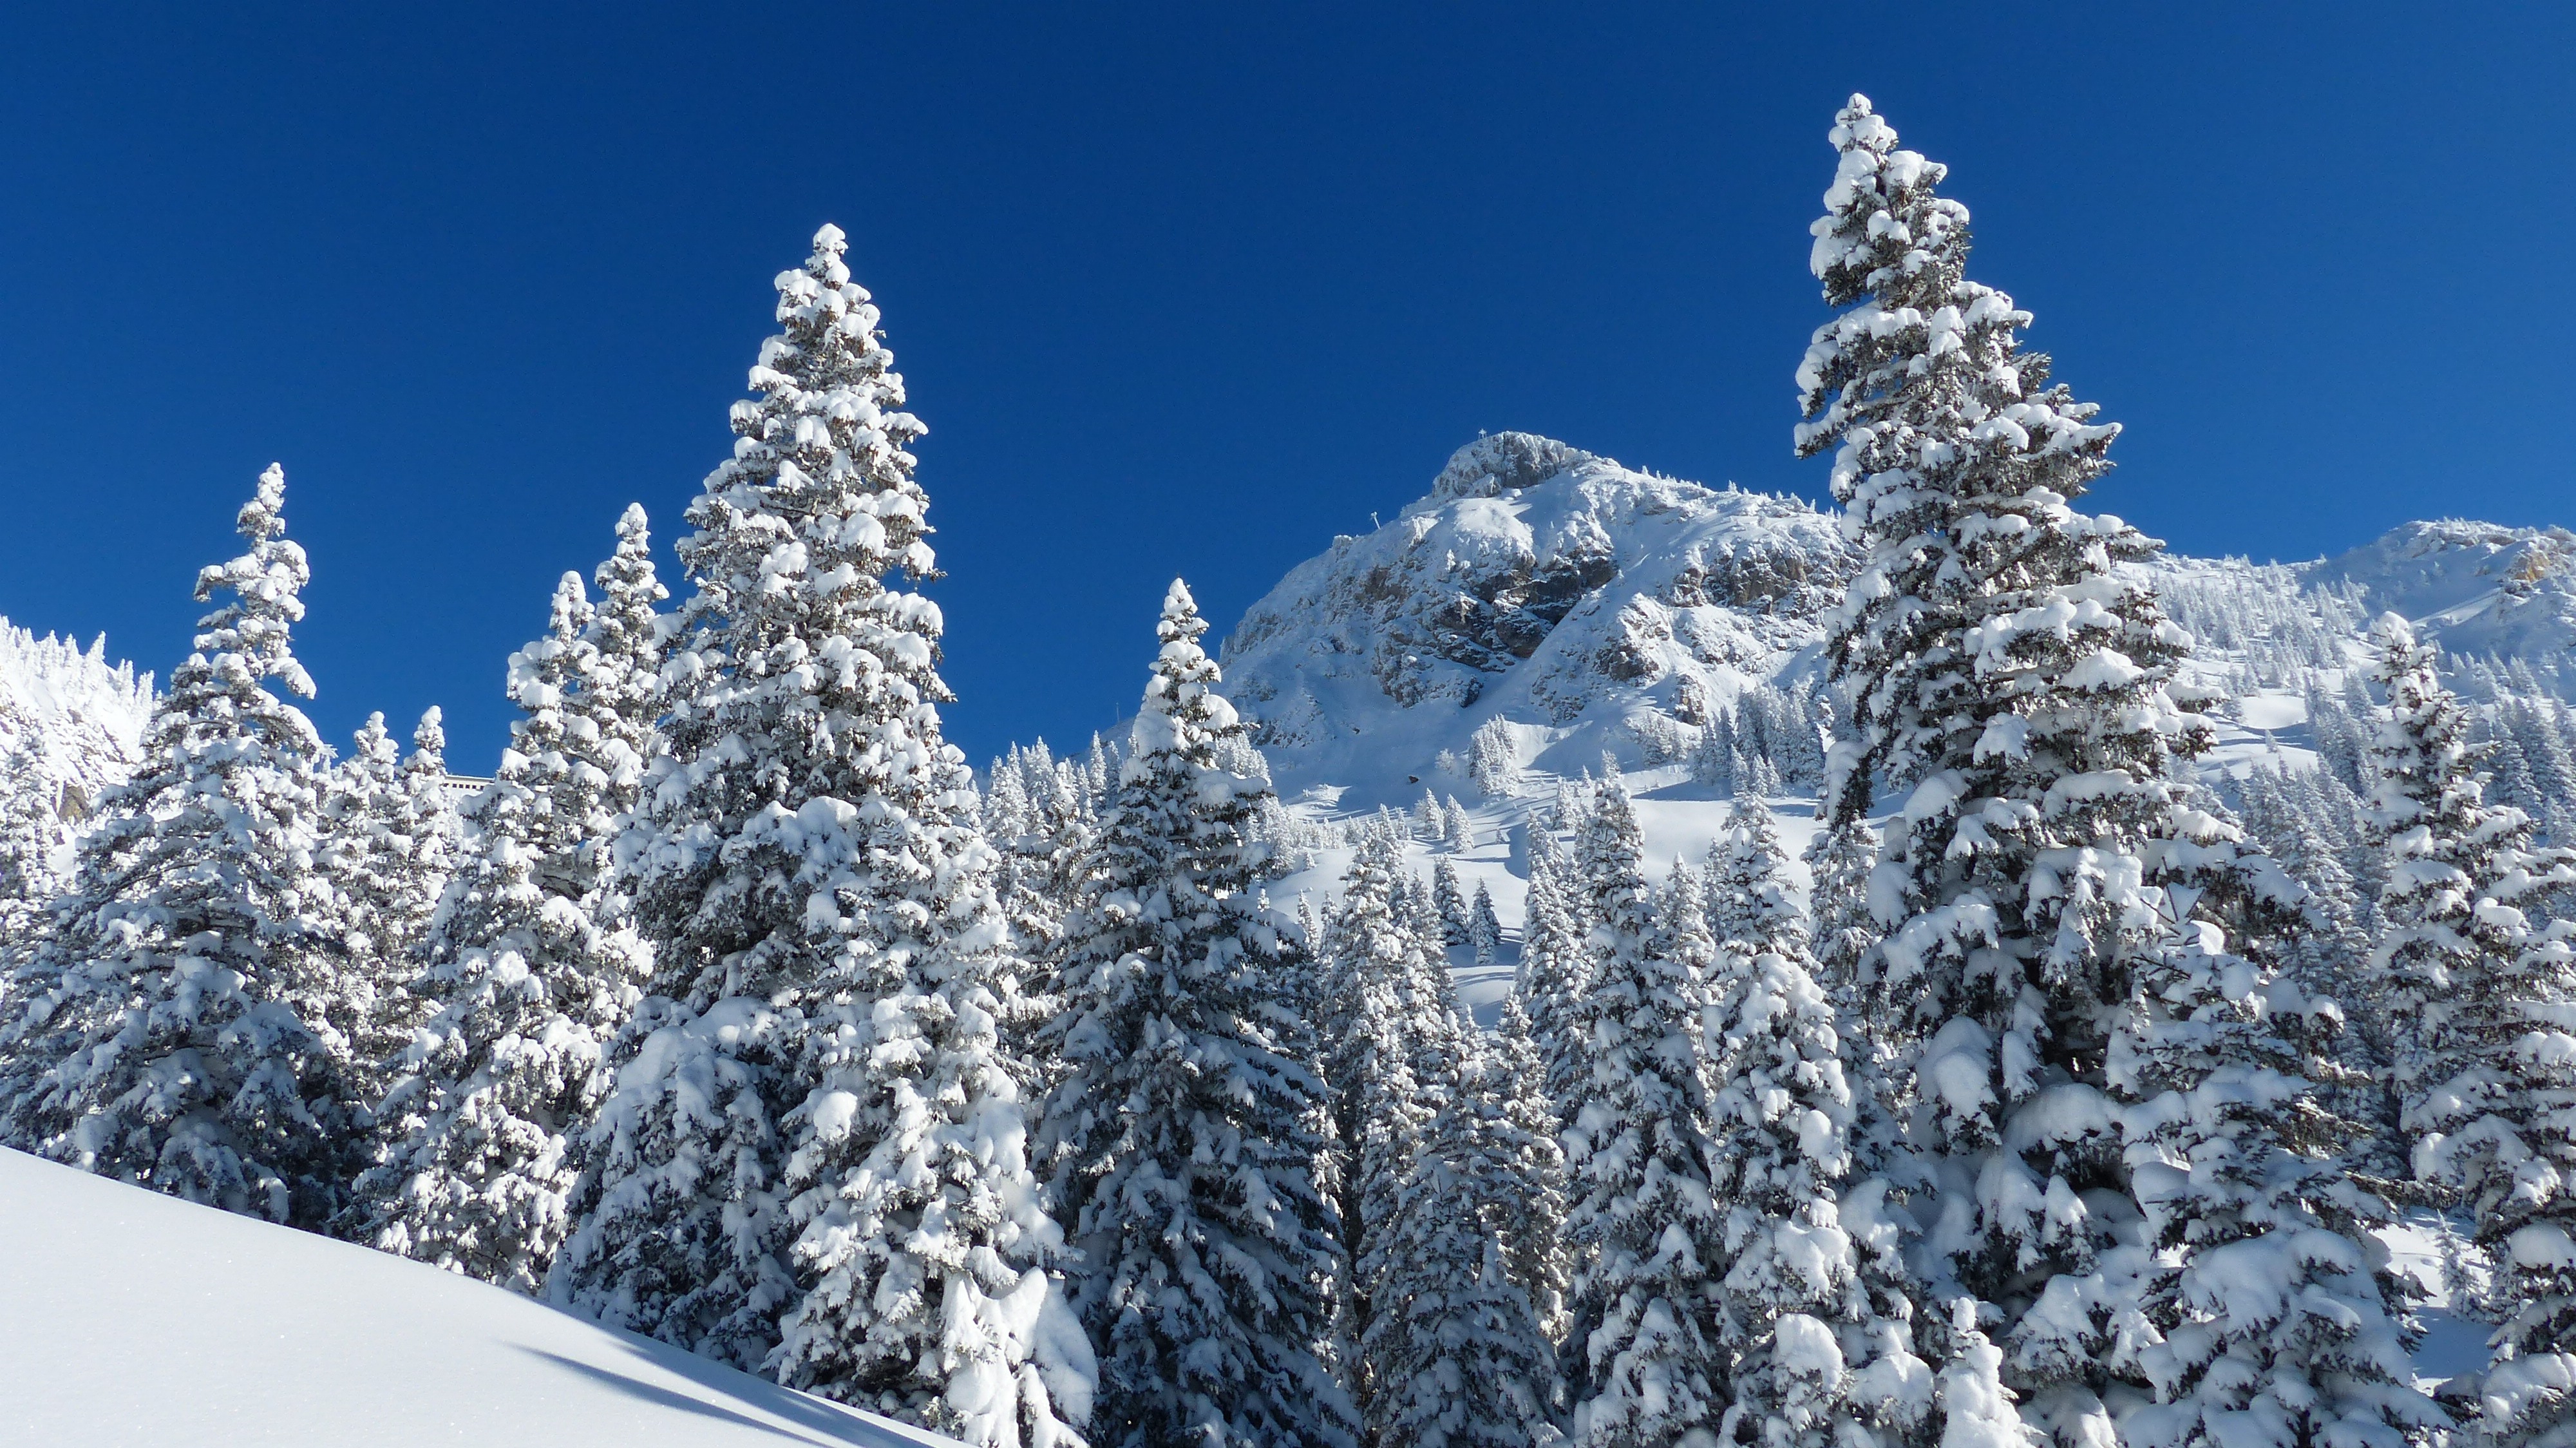
tree, nature, mountain, snow, cold, winter, sky, mountain range, snowcapped, fir, season, conifer, trees, winter sport, massif, spruce, piste, biome, woody plant, land plant, geological phenomenon